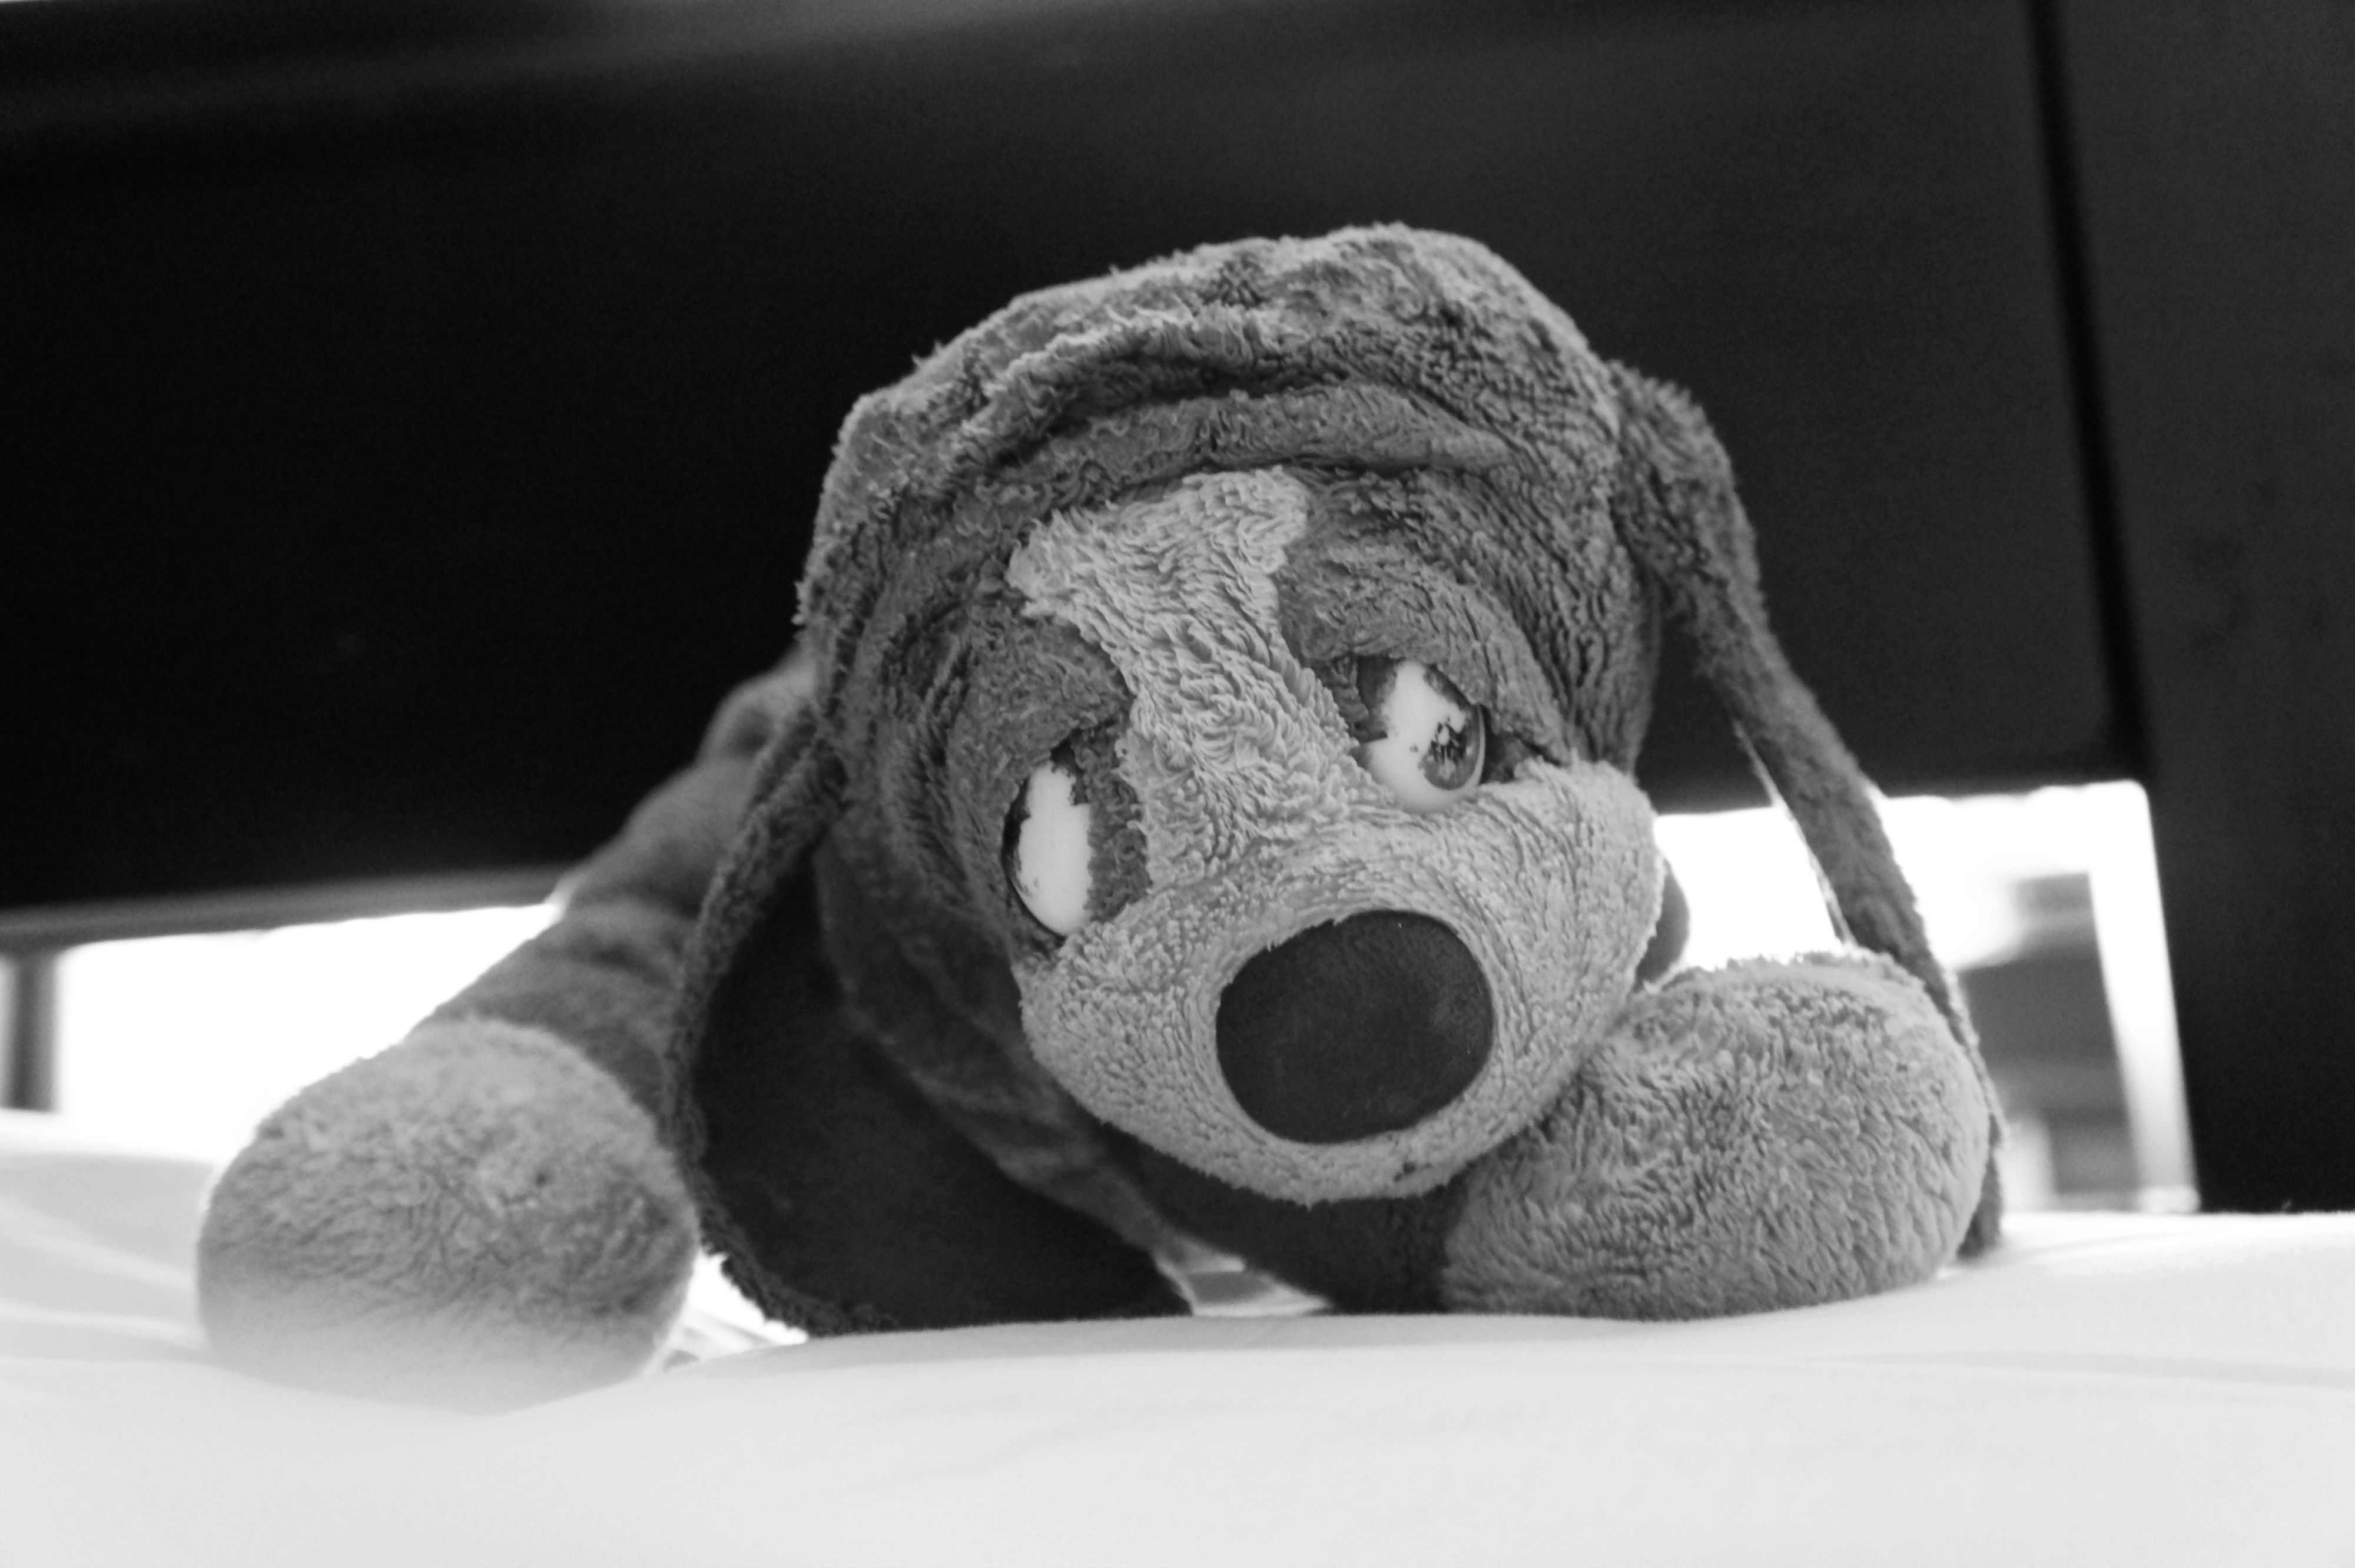
black and white, puppy, dog, black, monochrome, toy, childhood, material, textile, sculpture, art, drawing, soft, stuffed animal, stuffed toy, monochrome photography, sad puppy